1st Czechoslovak Independent Armoured Brigade

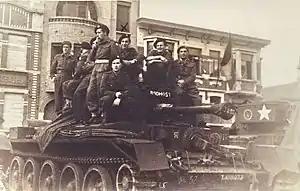
A Cromwell tank of the Czechoslovak Armoured Brigade at De Panne, Belgium in 1945

The formation continued to train in the UK until the summer of 1944 when, with some 4,000 troops under command, it moved to Normandy, joining 21st Army Group at Falaise on 30 August. On 6 October, the brigade advanced to Dunkirk, northern France, and relieved the 154 (Highland) Infantry Brigade on the eastern side of fortress Dunkirk. The brigade was subordinated to the First Canadian Army, which was responsible for the conduct of the siege.